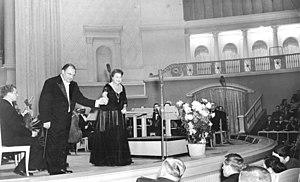
Margarete Klose est une mezzo-soprano allemande, l'une des plus éminentes de sa génération.